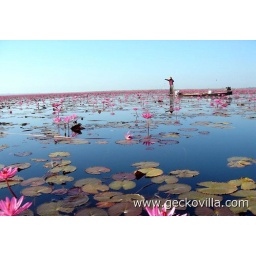
A lotus lake boat trip from Gecko Villa, in Northeast Thailand.